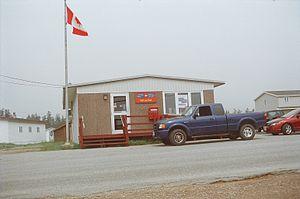
Port-au-Port est une petite communauté rurale canadienne situé dans la partie occidentale de l'île de Terre-Neuve. Elle est peuplée de Franco-Terreneuviens francophones et d'Anglophones, ce qui en fait une ville officiellement bilingue.